Kīlauea

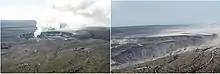
Two views of Halemaumau from roughly the same vantage point. At left is the view from 2008, with a distinct gas plume from the Overlook vent, the location of what would become a long-lived lava lake. At right is a view of Halemaumau after the eruptive events of 2018, showing the collapsed crater.

By May 21, two lava flows had reached the Pacific Ocean, creating thick clouds of laze (a toxic lava and haze cloud made up of hydrochloric acid and glass particles).